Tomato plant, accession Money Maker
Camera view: horizontal (90 deg, fisheye); turntable rotation: 210 degrees
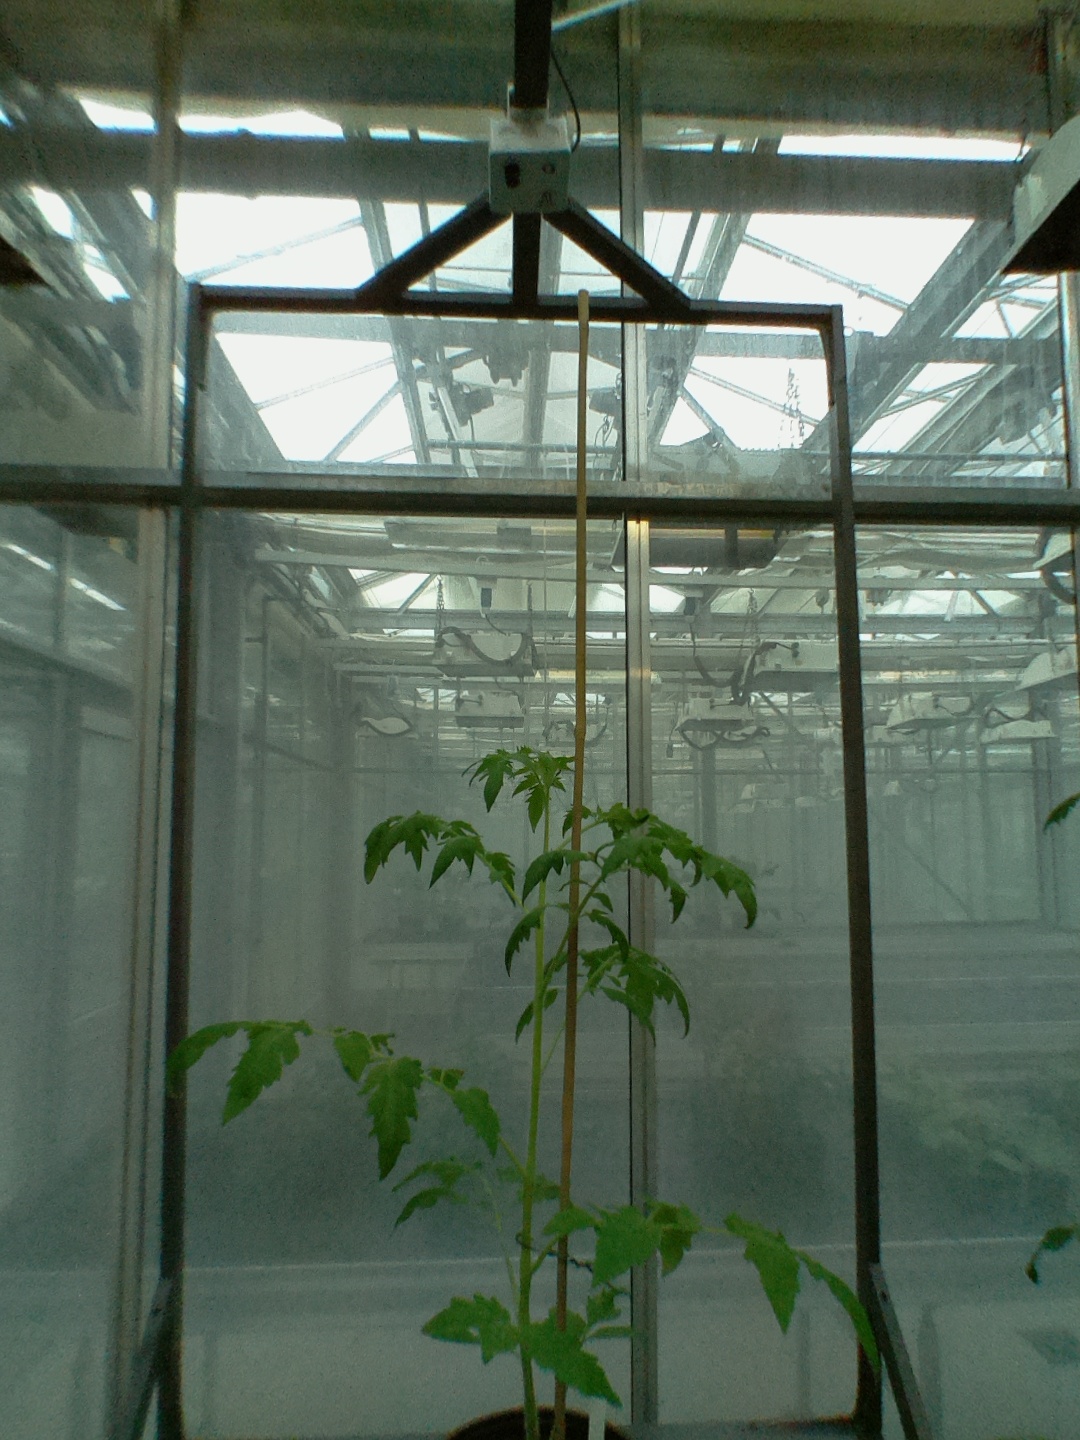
BBCH growth stage 14: 8 of true leaves visible